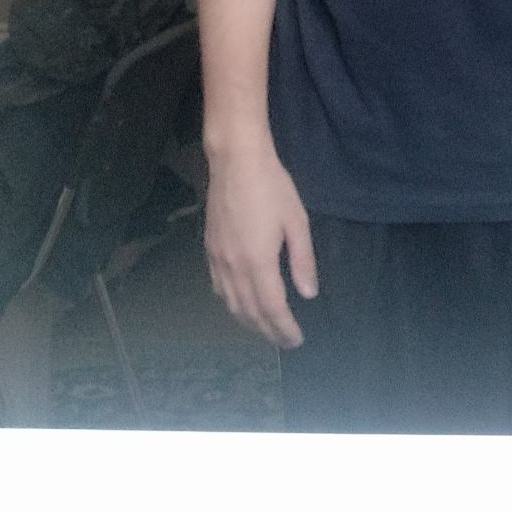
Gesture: no_gesture